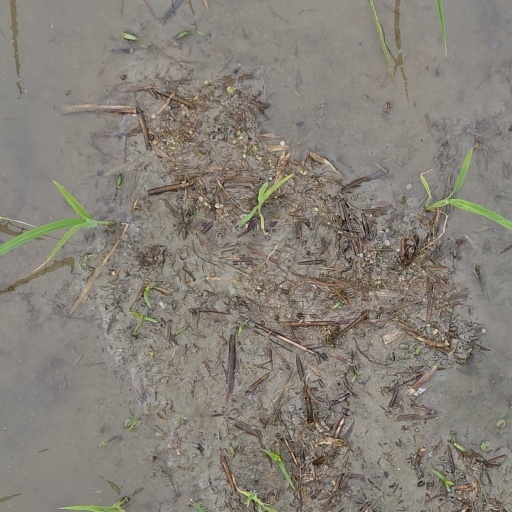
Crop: rice